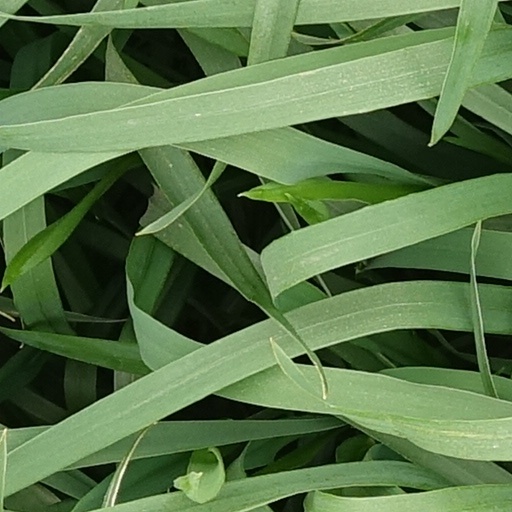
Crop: wheat